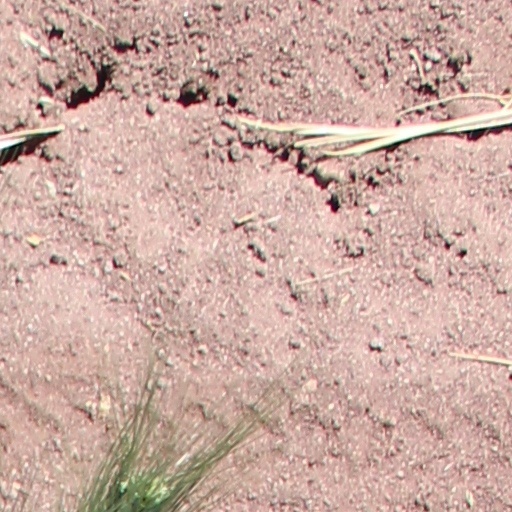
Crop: wheat